Return of the Bunny Suicides

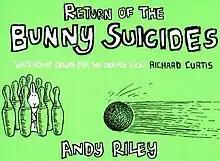
First edition cover

Return of the Bunny Suicides (2004) is the second bestselling book of black comedy cartoons by Andy Riley that depict the various ways bunnies attempt to kill themselves.